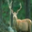
Label: deer